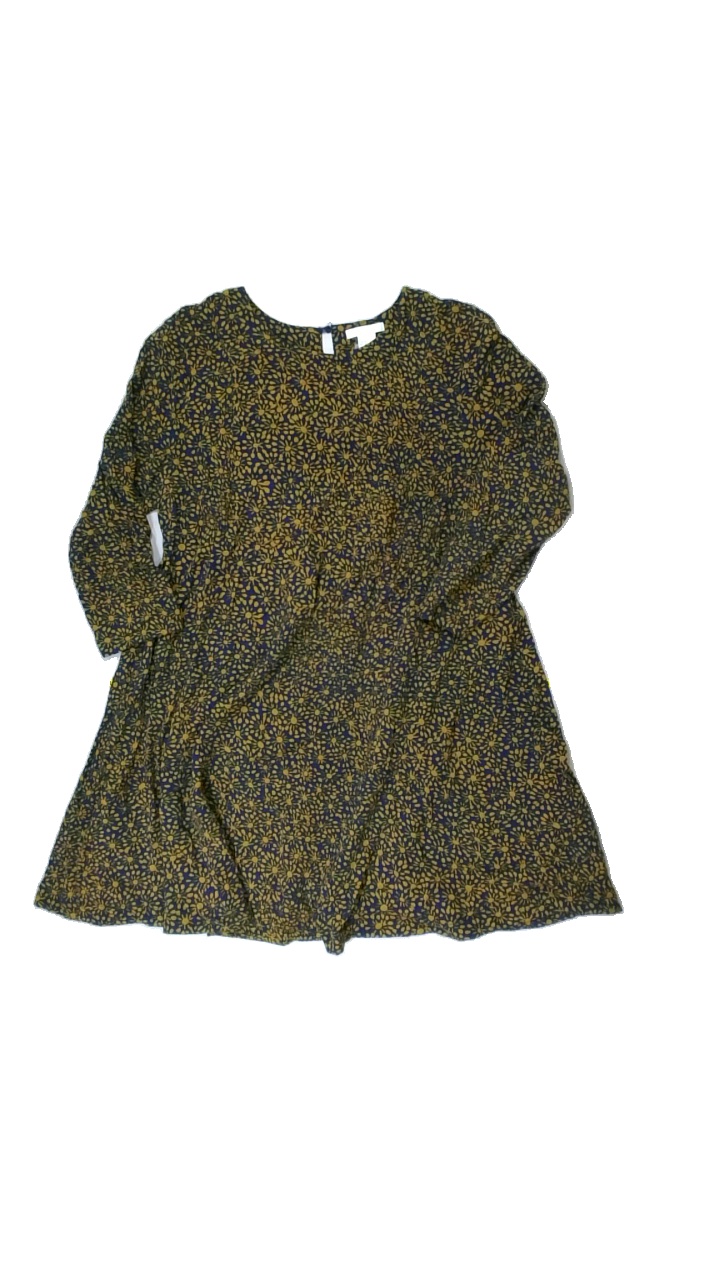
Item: Dress (Ladies)
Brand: H&m
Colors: Blue, Yellow
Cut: Loose
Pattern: Other
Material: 100% viscose
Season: Autumn
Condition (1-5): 2
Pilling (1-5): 5
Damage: Loose button
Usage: Repair
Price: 50-100